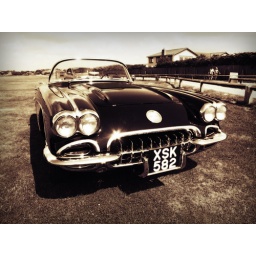
An old 'vette I spotted in the car park today.